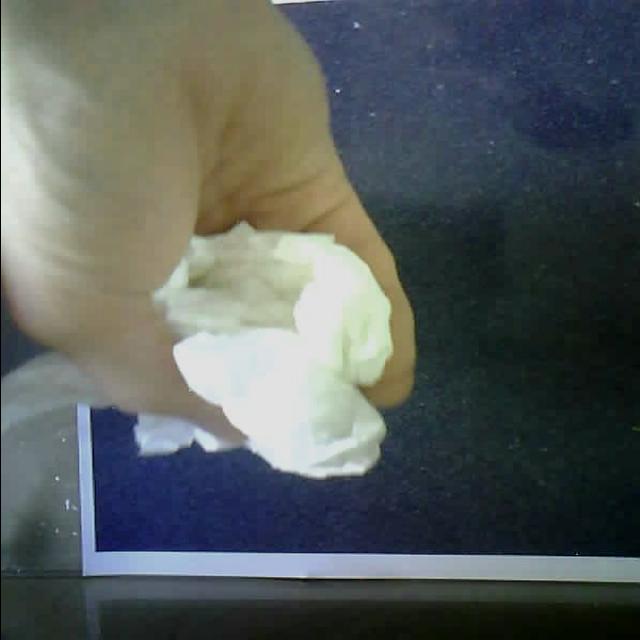
Label: tissues